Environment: lab
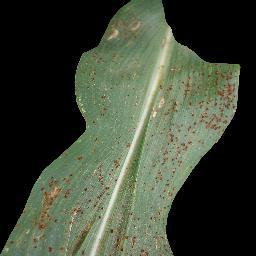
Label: common_rust